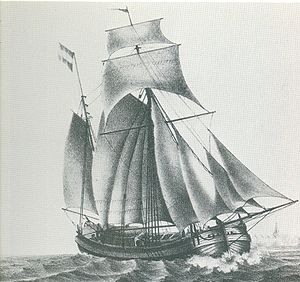
Kuf
Den større variante af koffen med to master fra 1831.
En kuf er en fladbundet nederlandsk skibstype, der er bred til begge ender, to mastet og grundgående. For at formindske afdriften har den et sværd på begge sider, der rager flere fod neden for skibets bund, når det er nedfiret. Storsejlet var oprindelig et spydsejl, men kunne senere også være et gaffelsejl. På skibets side har kuffen som regel et træsværd til afbalancering.